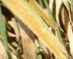
Label: Wheat___Brown_Rust